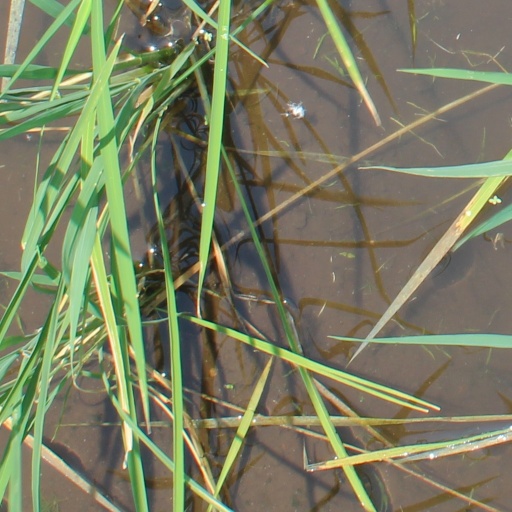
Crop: rice